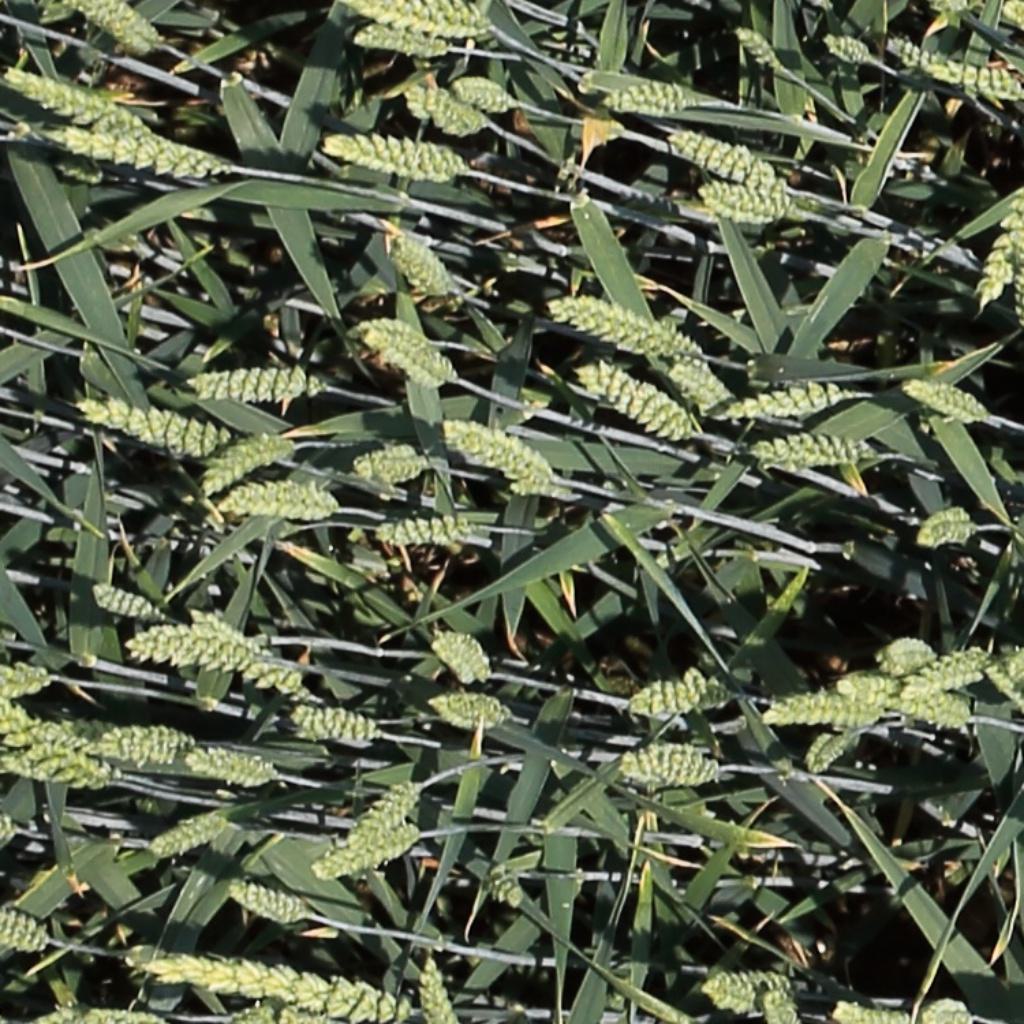
Country: Switzerland
Location: Usask
Wheat development stage: Filling